Lake Washington Ship Canal

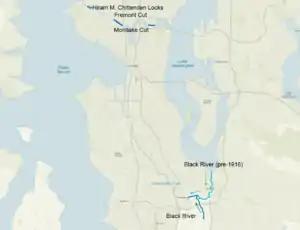
Lake Washington Ship Canal and the Black River, showing course of river in 2013 and before 1916

Navigation starts at Webster Point in Lake Washington and continues to Shilshole Bay. Speed limit is 7 knots with more restrictions including 2.5 knots for entering and exiting the locks. Canal traffic signals present 1,000 feet (304.8 m) each side of the Montlake Bridge and east of the Fremont bridge and west of the Ballard Bridge. Vessels 300 tons (272.15 metric tons) and vessels with a tow may not pass a red signal. Other Vessels should use caution for on coming large commercial traffic.